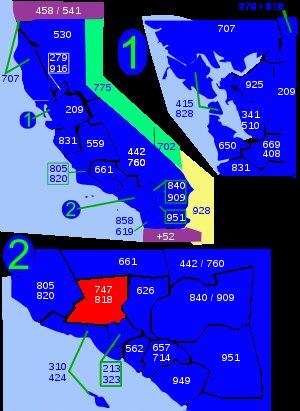
Les indicatifs régionaux 747 et 818 sont deux des multiples indicatifs téléphoniques régionaux de l'État de Californie aux États-Unis.